Yoon Seung-ah

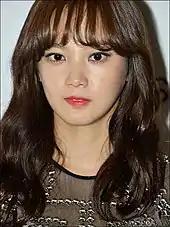
Yun Seung-ah, 2012

Yoon Seung-ah (born September 29, 1983) is a South Korean actress. She debuted as a magazine model, and first gained attention in 2006 by appearing in two music videos by Alex Chu and Ji Sun. After finishing her art major, Yoon pursued an acting career, with supporting roles in the television series "Playful Kiss" and "Moon Embracing the Sun". She was cast in her first leading role in the 2012 cable romantic comedy "Miss Panda and Mr. Hedgehog."